The Honeymoon Killers

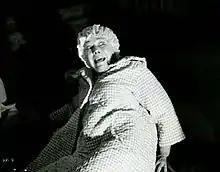
Janet Fay (Mary Jay Higby) just before her murder

The swindlers move on to their next target, and after catching Ray becoming intimate with the woman, Martha attempts to drown herself. To placate her, Ray rents a house in Valley Stream, a suburb of New York City. He becomes engaged to the elderly Janet Fay of Albany, and takes her to the house he shares with Martha. Janet gives Ray checks for $10,000 but then becomes suspicious of the two. When Janet tries to contact her family, Martha bludgeons her with a hammer before she and Ray strangle her. They bury her body beneath their cellar floor in her trunk, tossing into the grave the two framed depictions of Jesus that, Martha notes sarcastically, she'd told them she took everywhere she went.